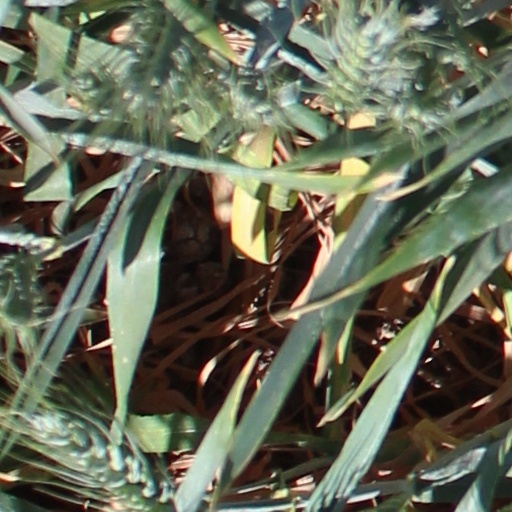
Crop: wheat